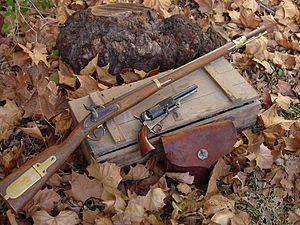
Le fusil Mississippi M1841 est un fusil à percussion à chargement par la bouche, utilisé lors des guerres américano-mexicaine et de Sécession.